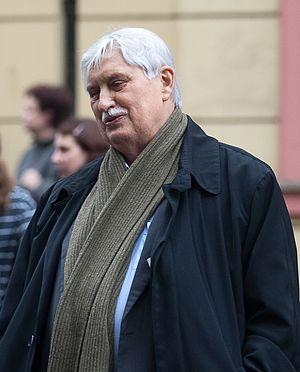
Jiří Dienstbier, né le 20 avril 1937 à Kladno et mort le 8 janvier 2011, est un professeur et homme politique tchèque. Dissident du Parti communiste tchécoslovaque, il participe au Printemps de Prague puis signe la Charte 77 dont il est l'un des fondateurs Emprisonné pendant trois ans à la fin des années 1970, et contraint de travailler comme chauffagiste, il devient, après la révolution de velours, ministre des Affaires étrangères de la République fédérale tchèque et slovaque de 1989 à 1992. Haut représentant de l'ONU en ex-Yougoslavie, il est élu sénateur du Parti social-démocrate tchèque en 2008.